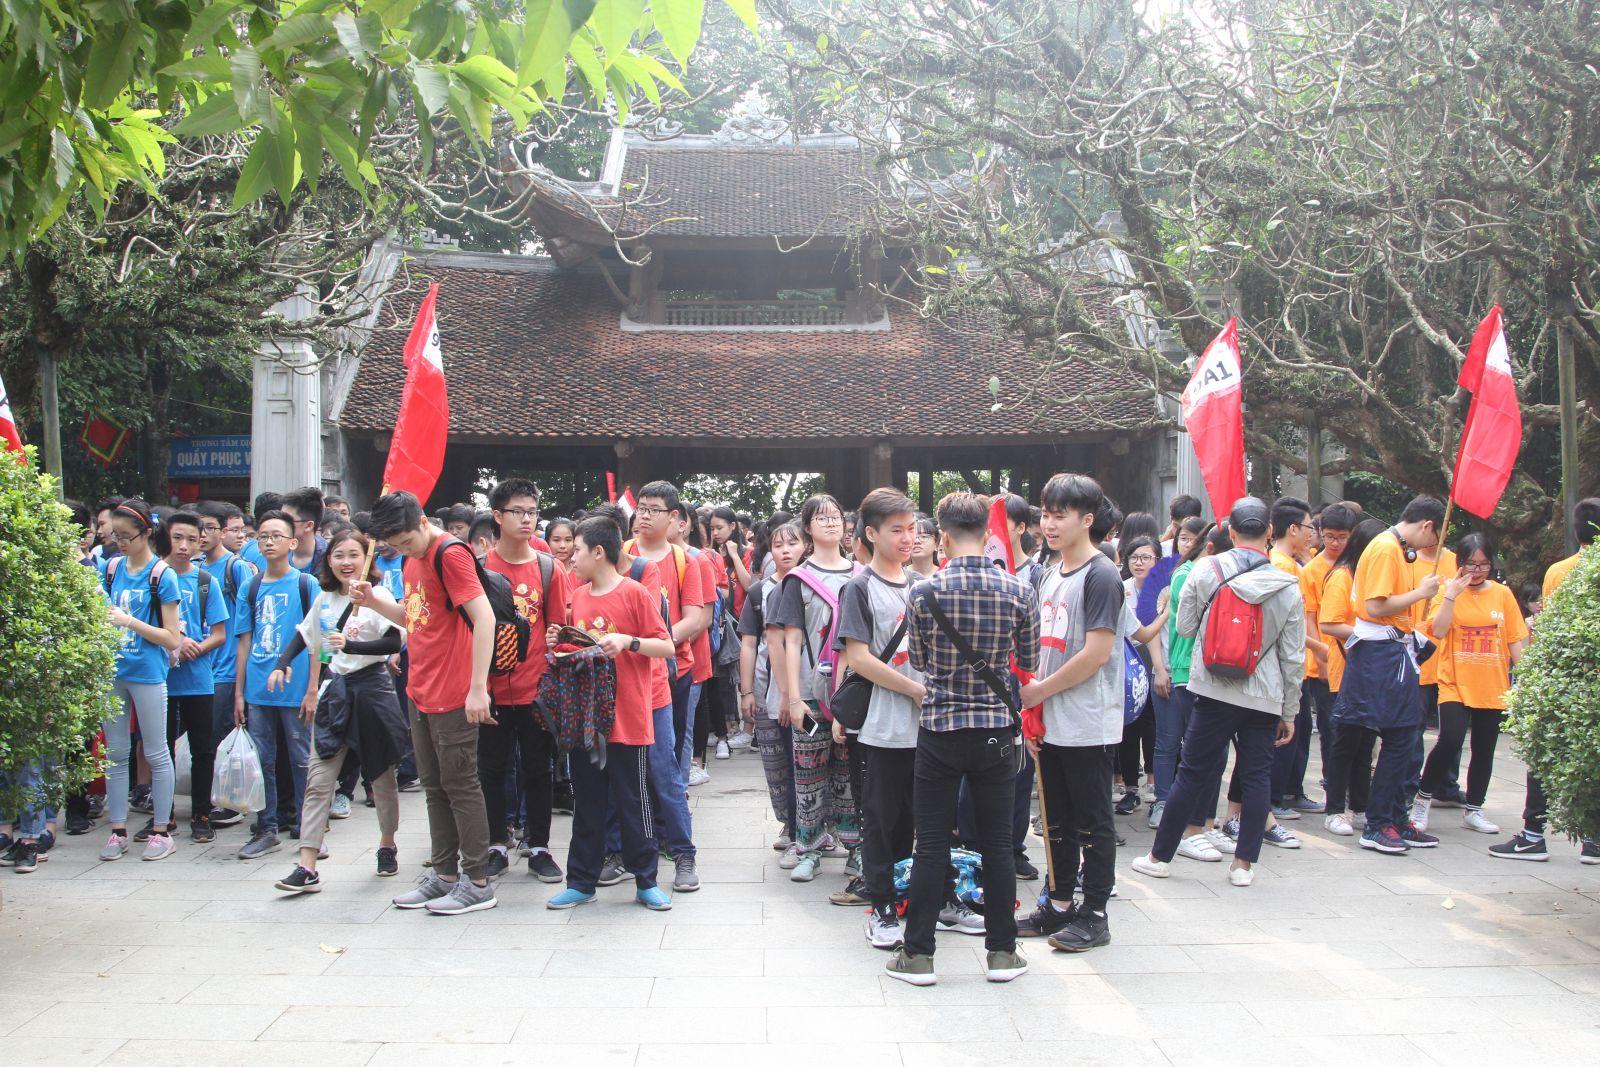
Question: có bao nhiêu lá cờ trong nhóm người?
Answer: có ba lá cờ trong nhóm người